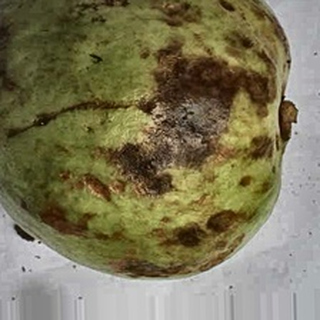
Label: guava_anthracnose